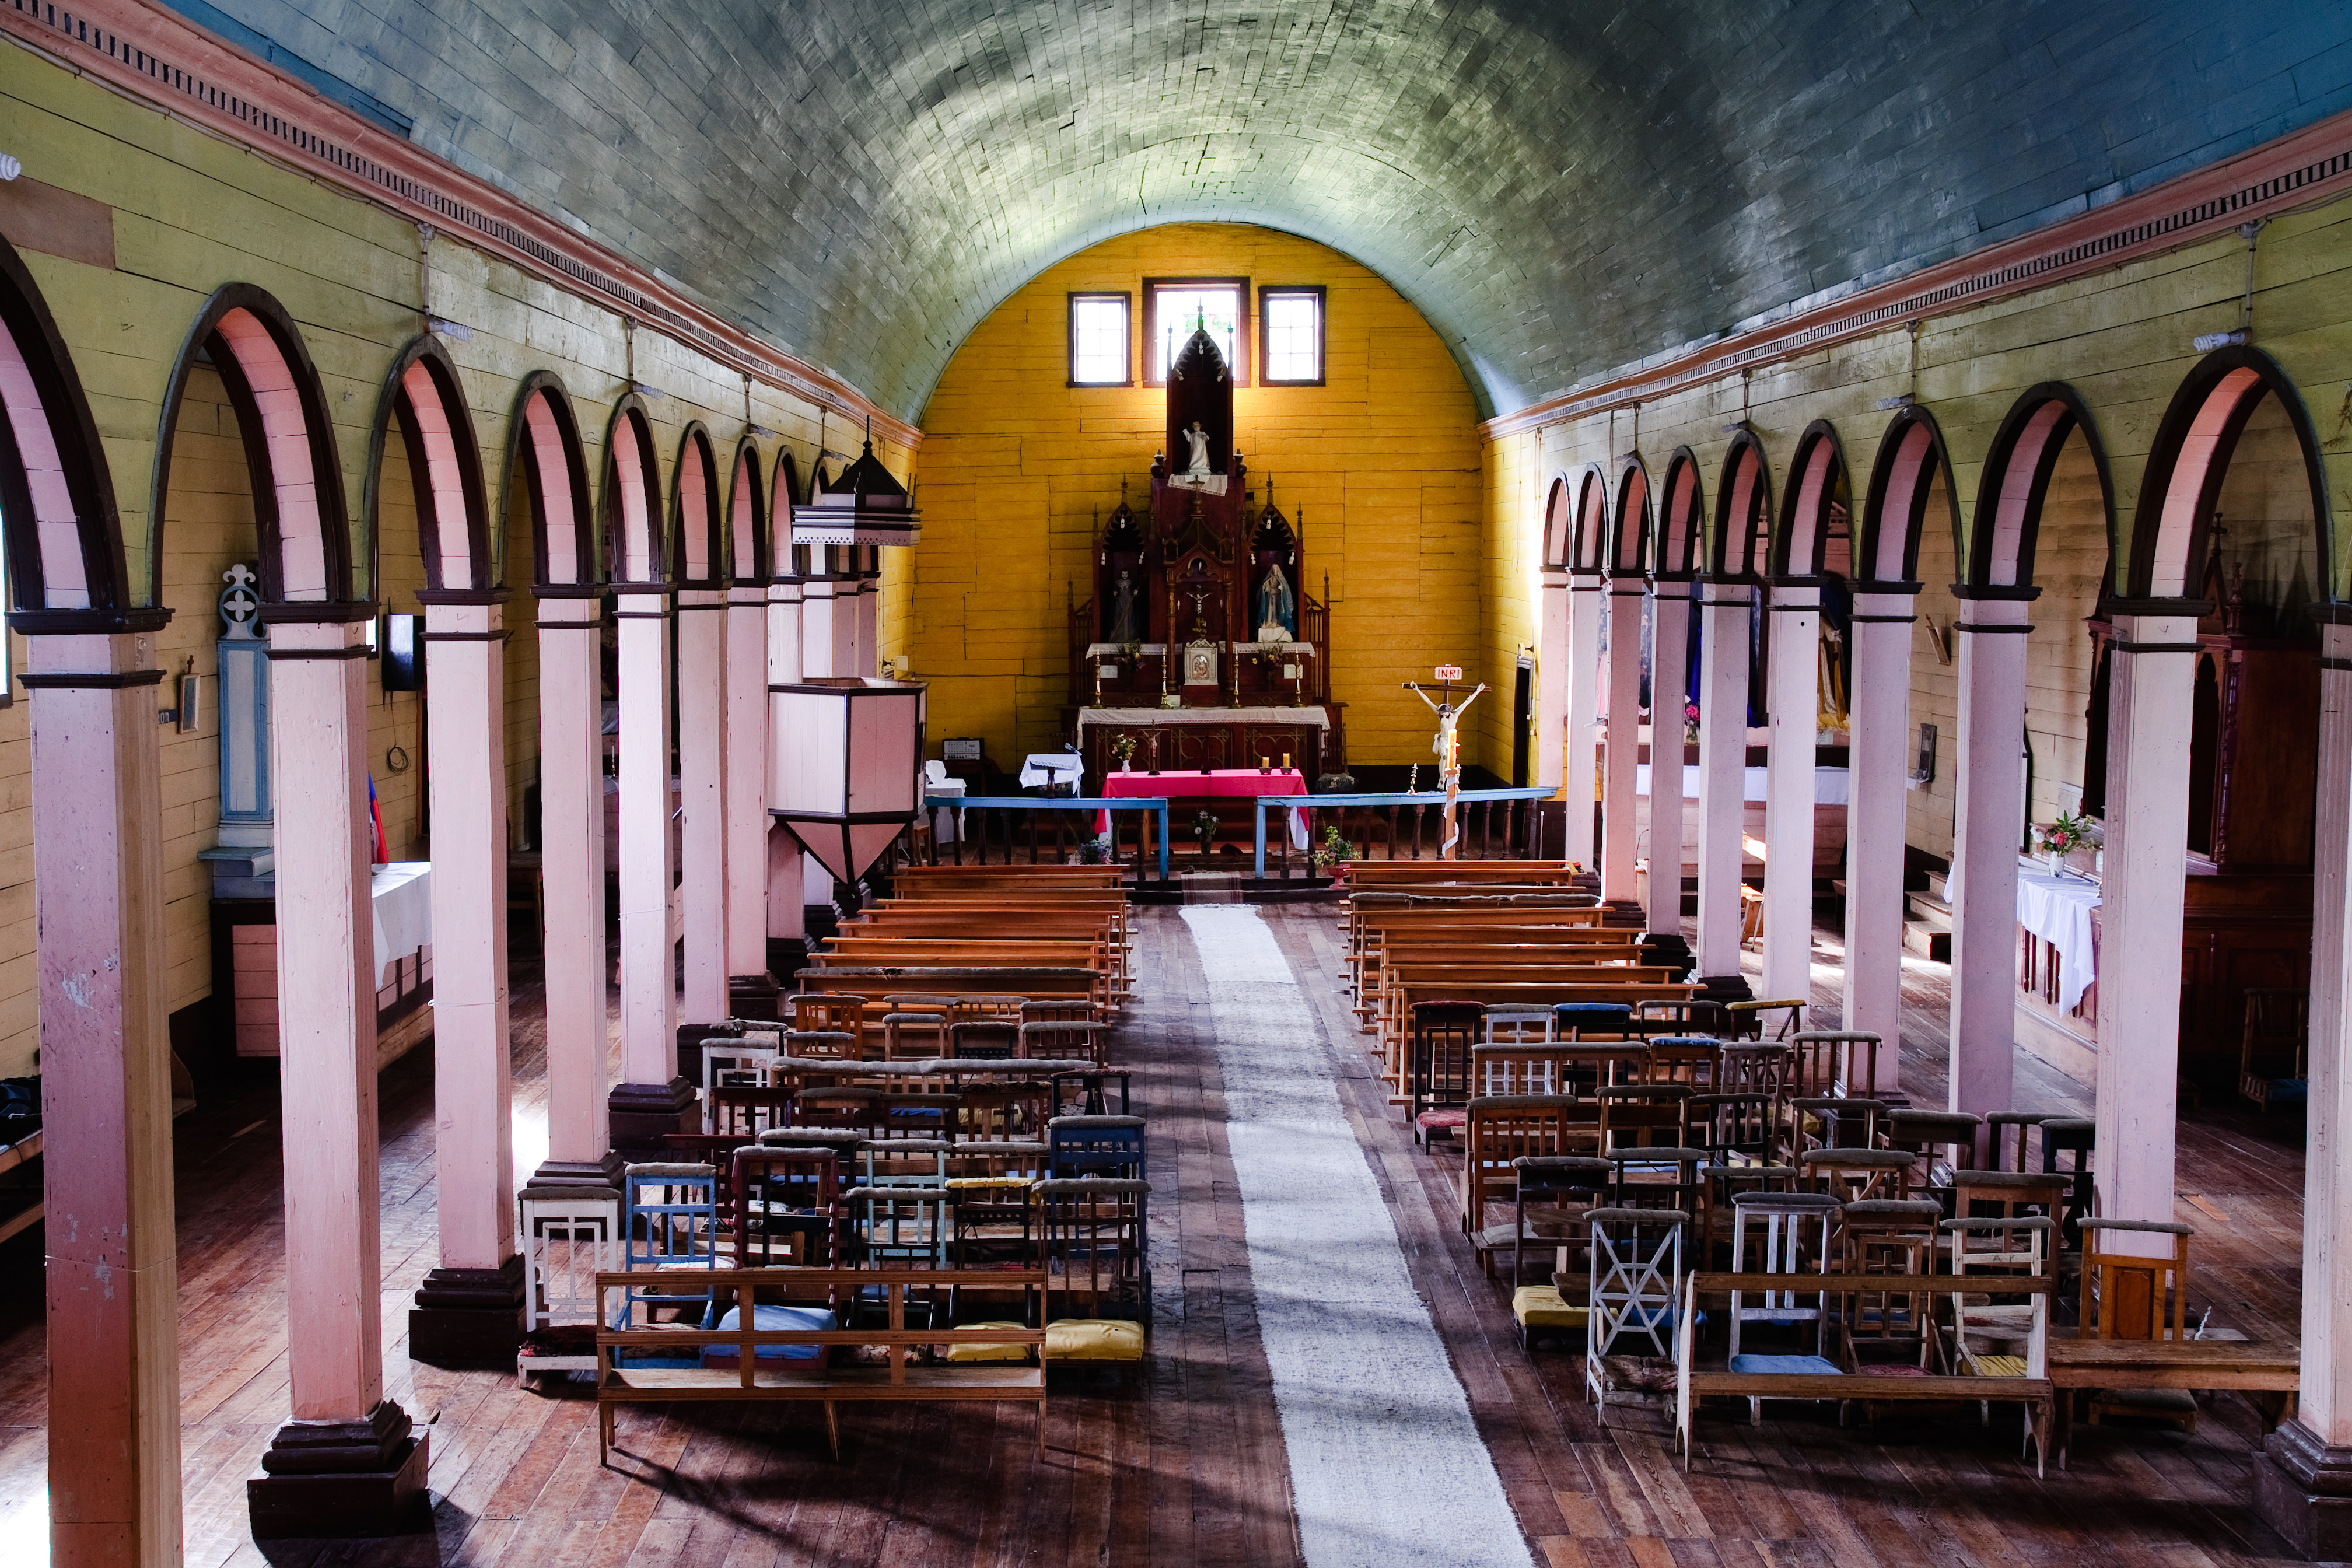
building, church, chapel, nikon, place of worship, chile, aisle, synagogue, d300, chiloe